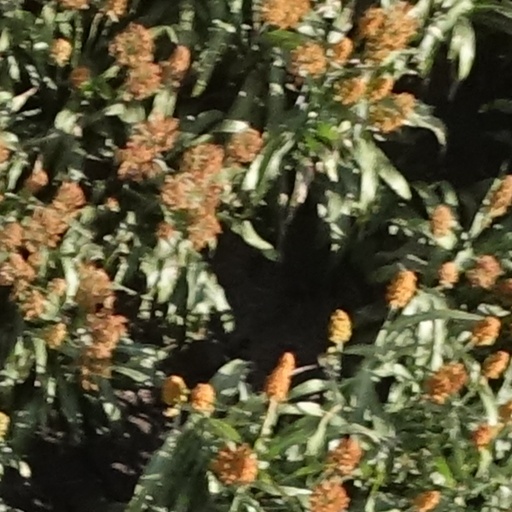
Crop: sorghum